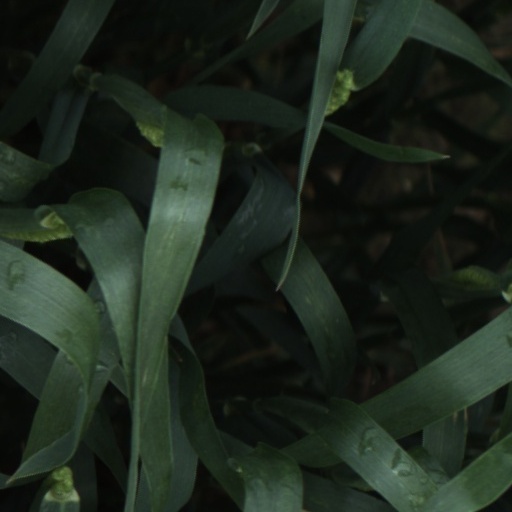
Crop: wheat